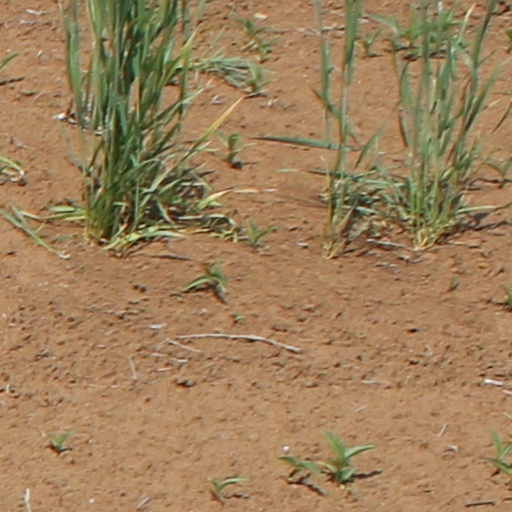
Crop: wheat